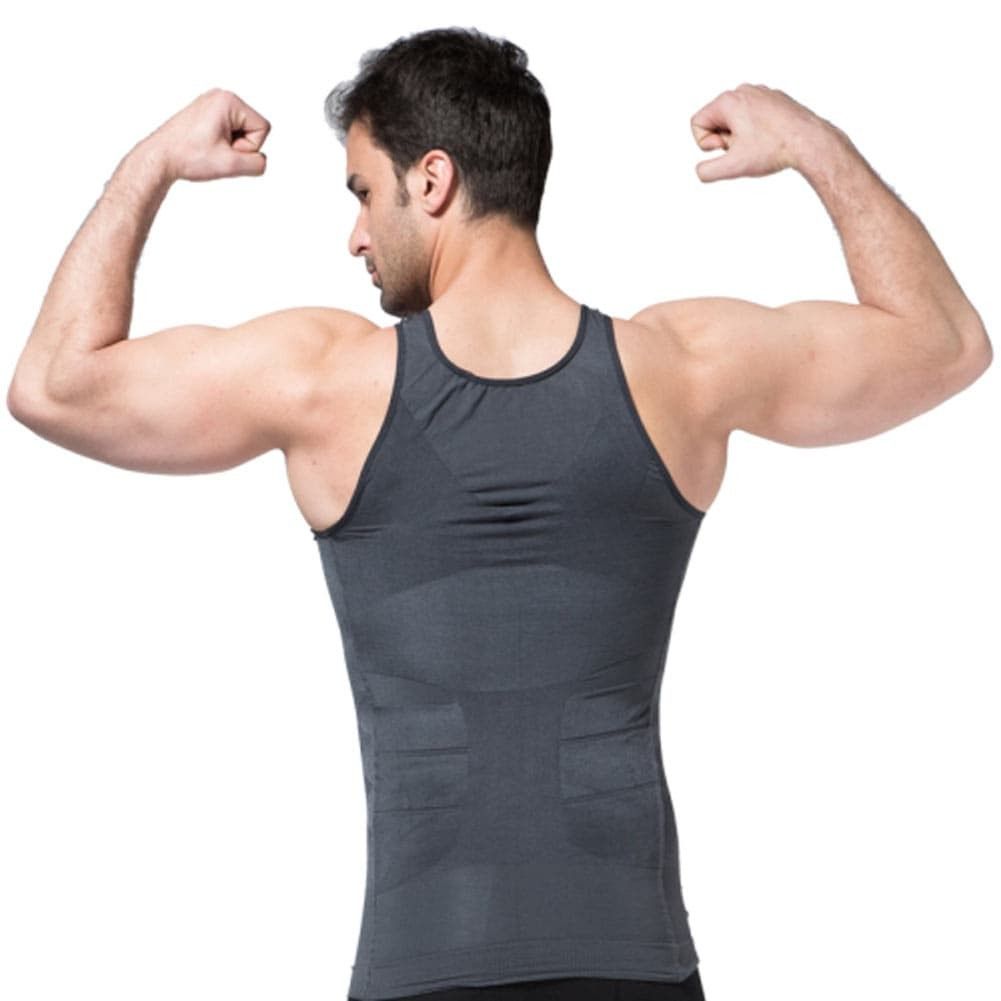
Gender: men